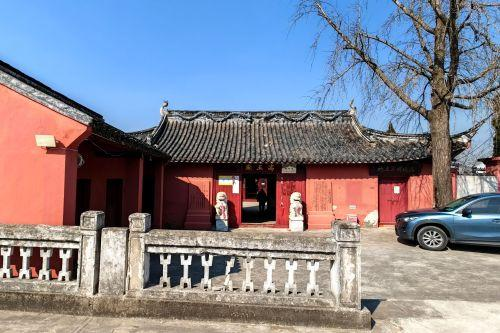
地标名称：高王庙
所在城市：苏州市·太仓市